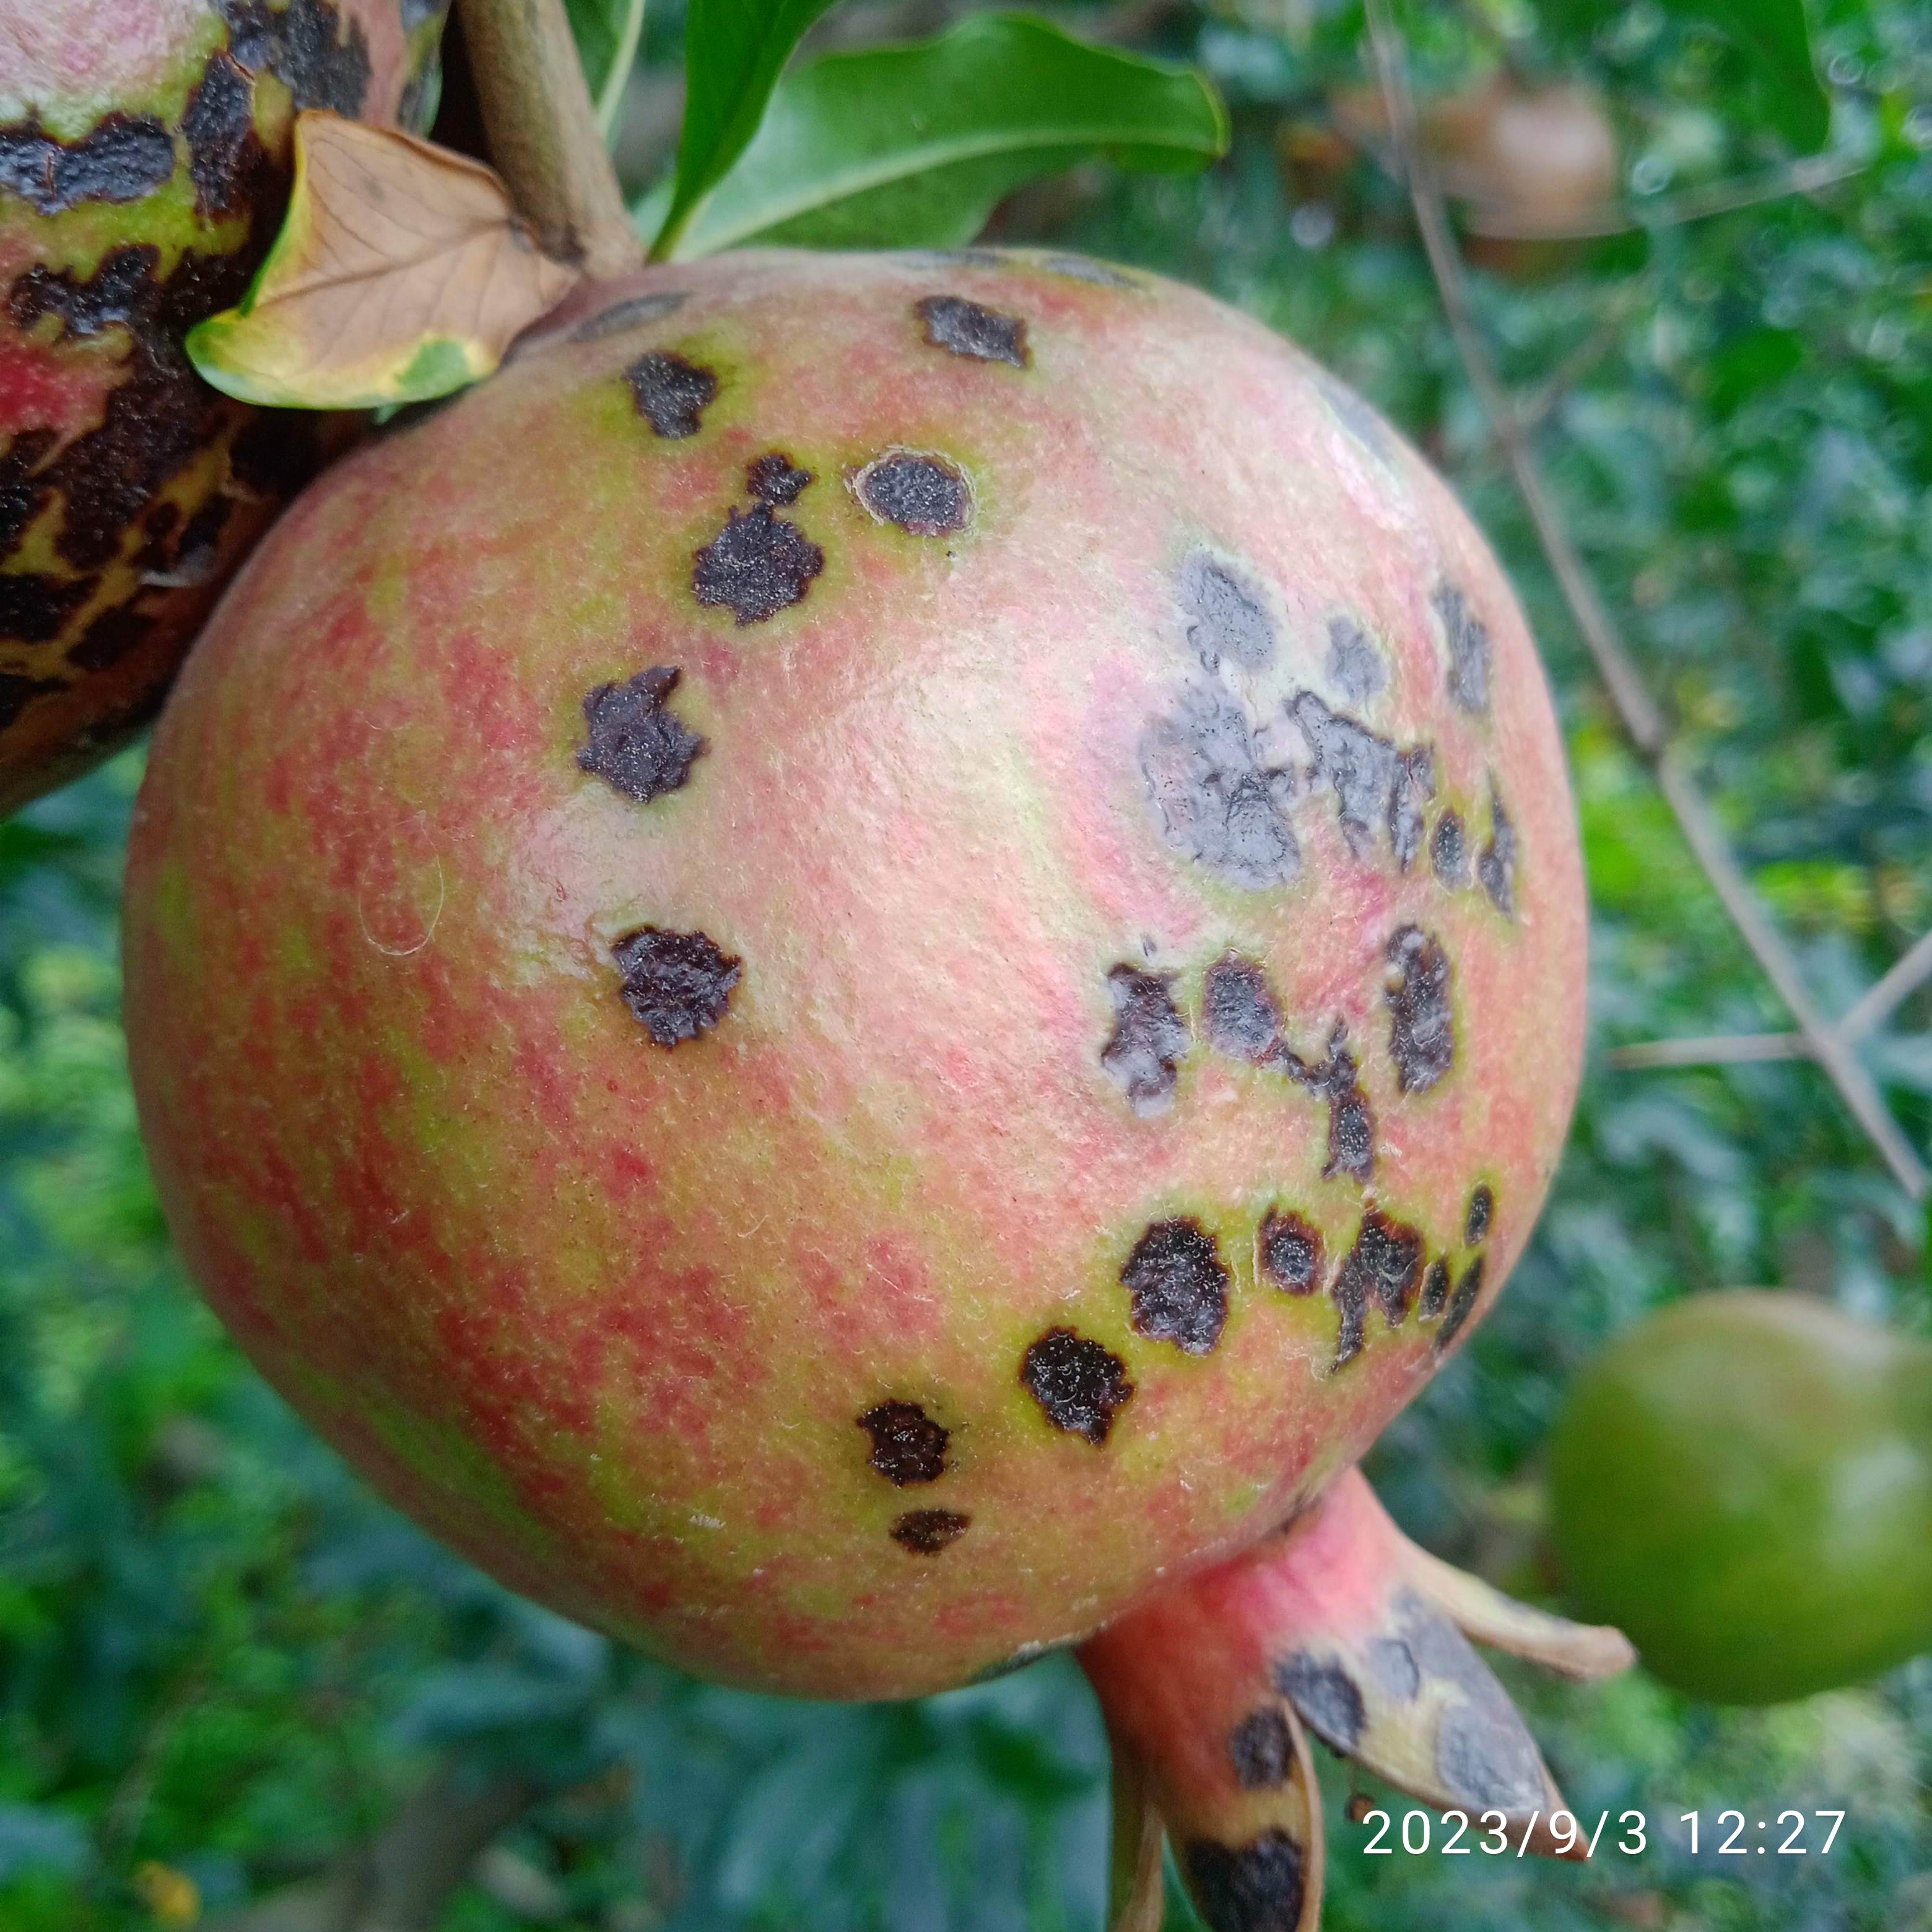
Label: Anthracnose